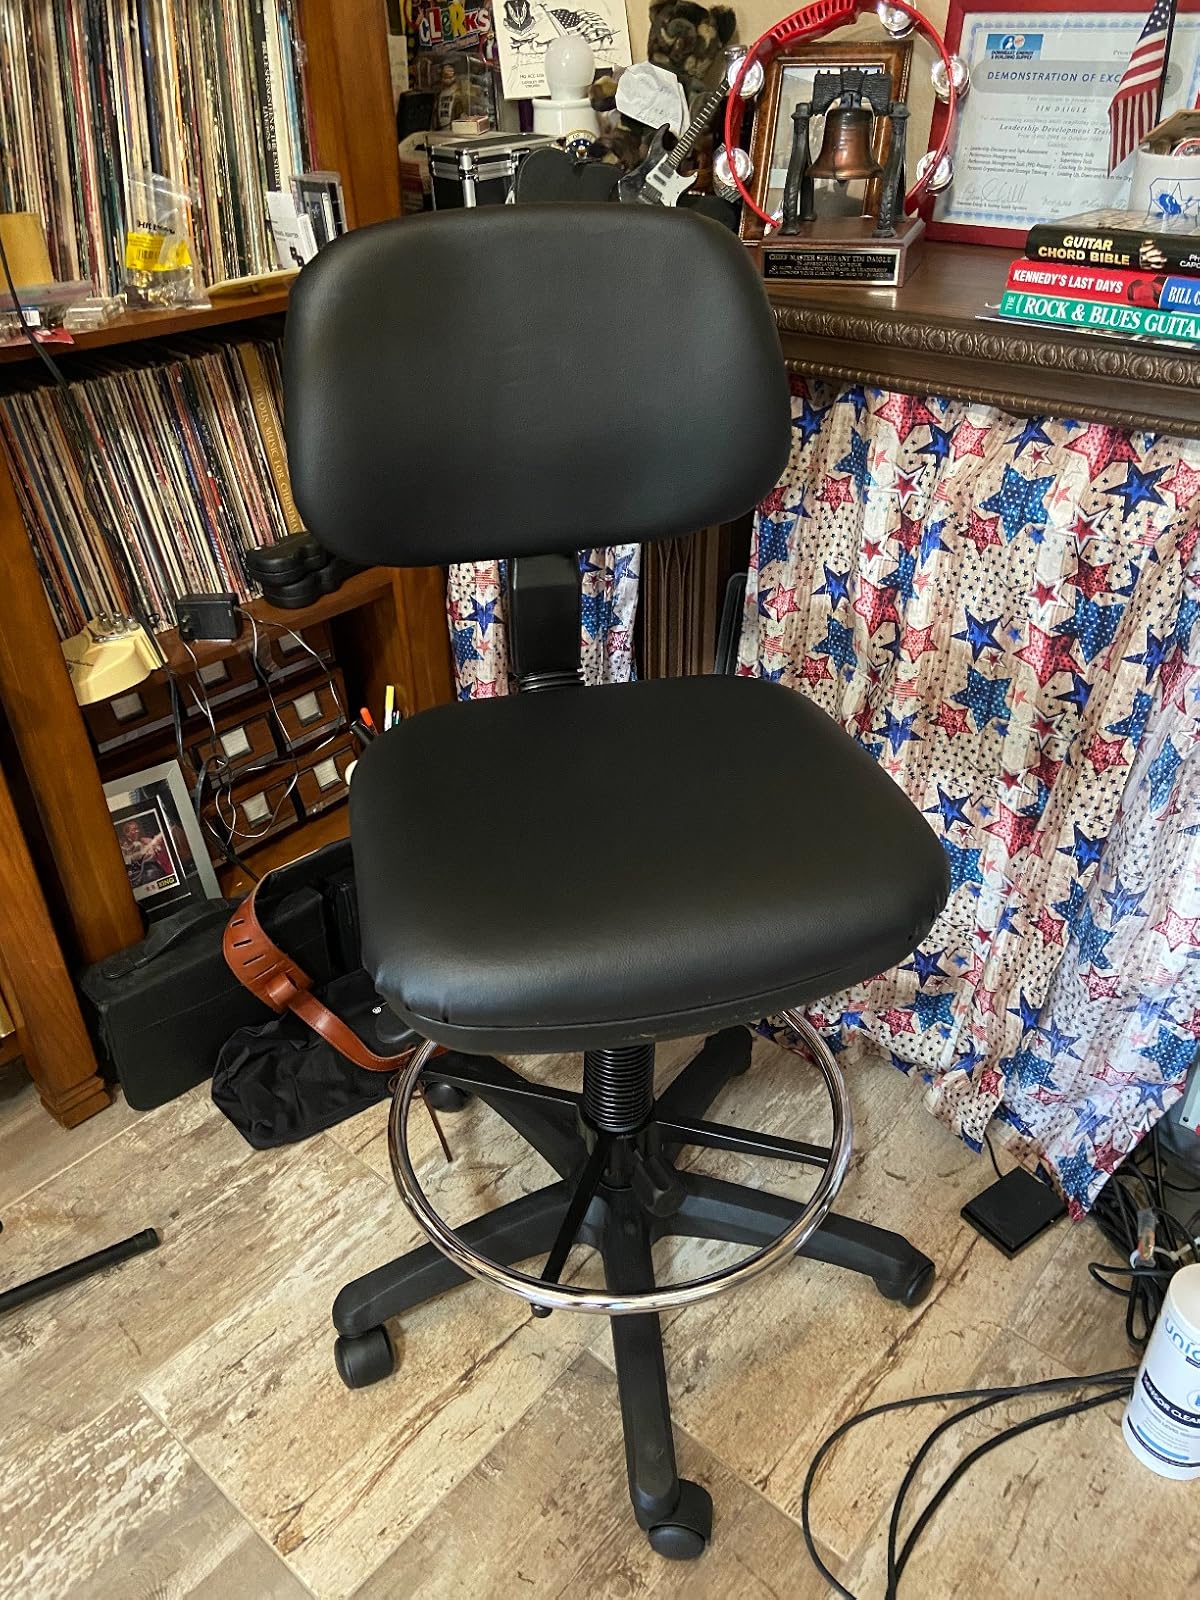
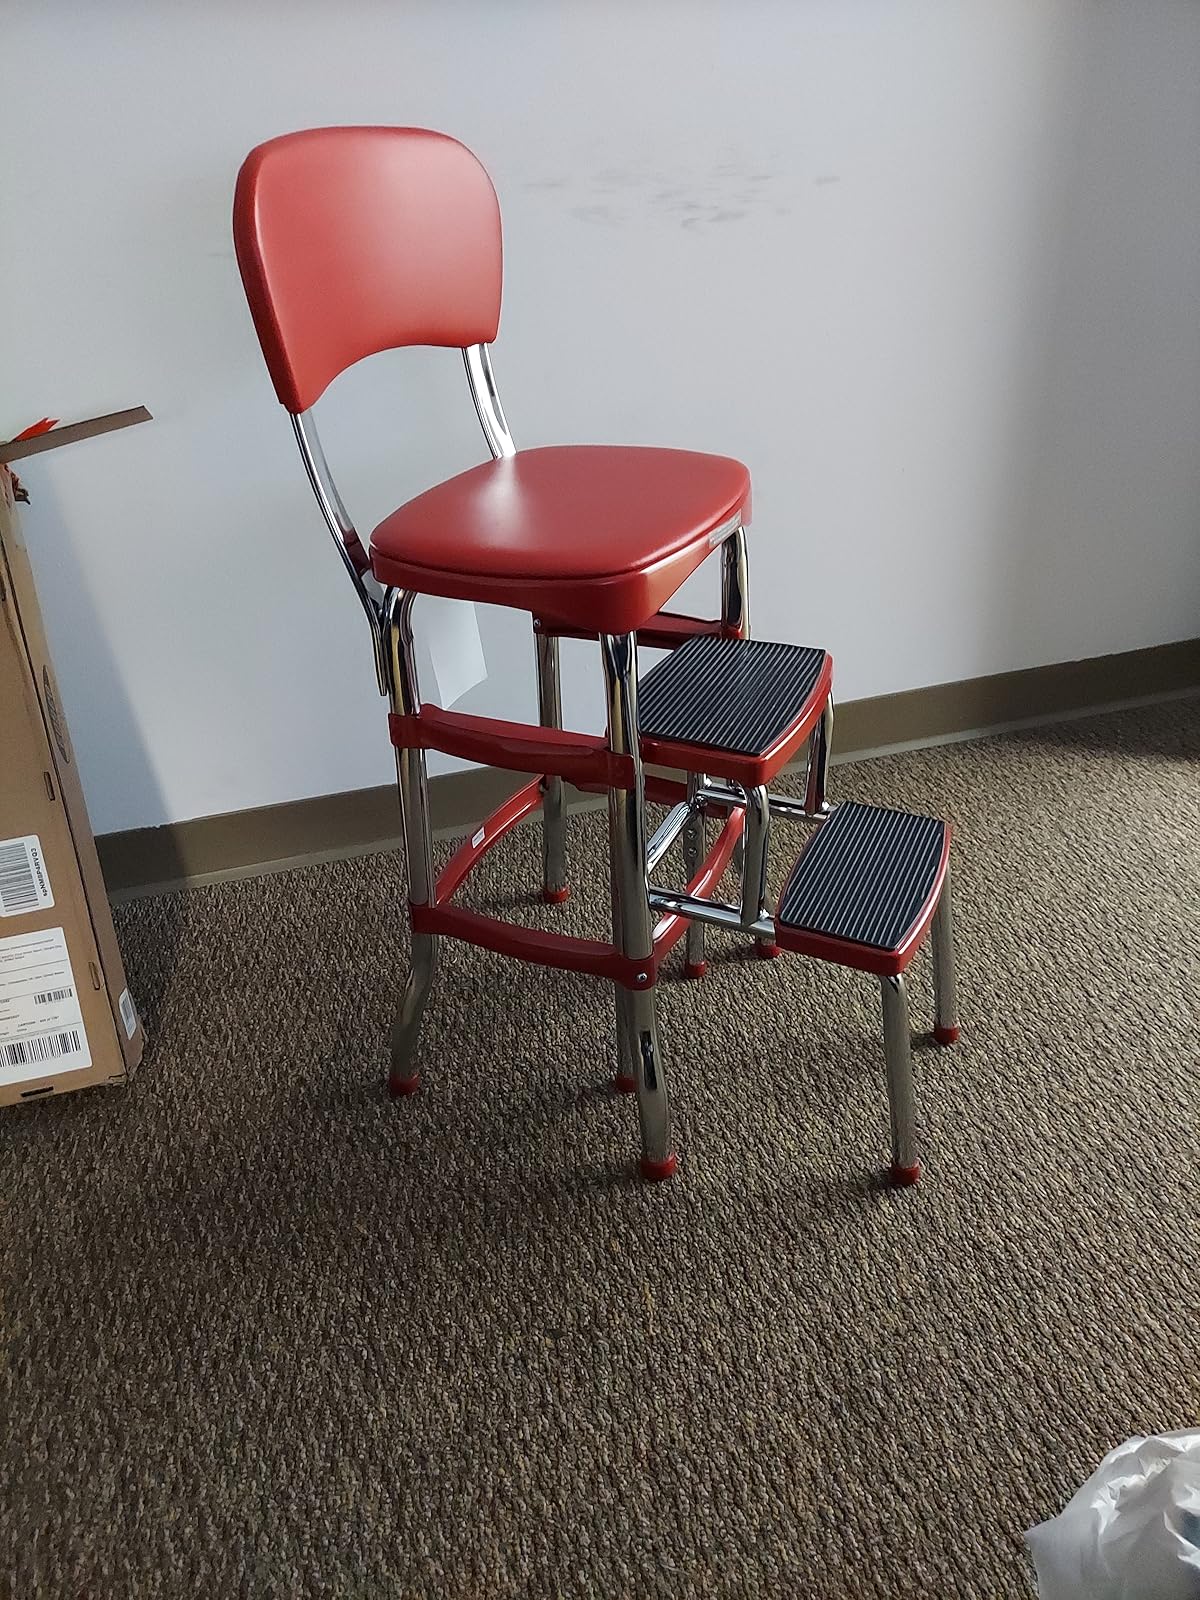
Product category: items_chair
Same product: no